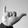
ASL letter: Y